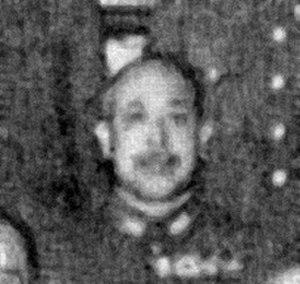
Yukio Kasahara est un général de l'armée impériale japonaise durant la seconde guerre sino-japonaise.